Japanese units of measurement

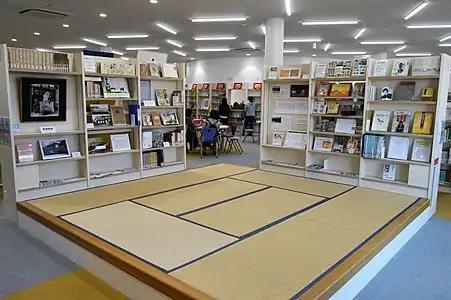
Area floored with 8 tatami mats (4 "tsubo", or 8 "jō")

The base unit of Japanese area is the "tsubo", equivalent to a square ken or 36 square "shaku". It is twice the size of the "jō", the area of the Nagoya tatami mat. Both units are used informally in discussing real estate floorspace. Due to historical connections, the tsubo is still used as a unit of area in real estate in Taiwan, where it is called the "píng".